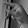
ASL letter: P